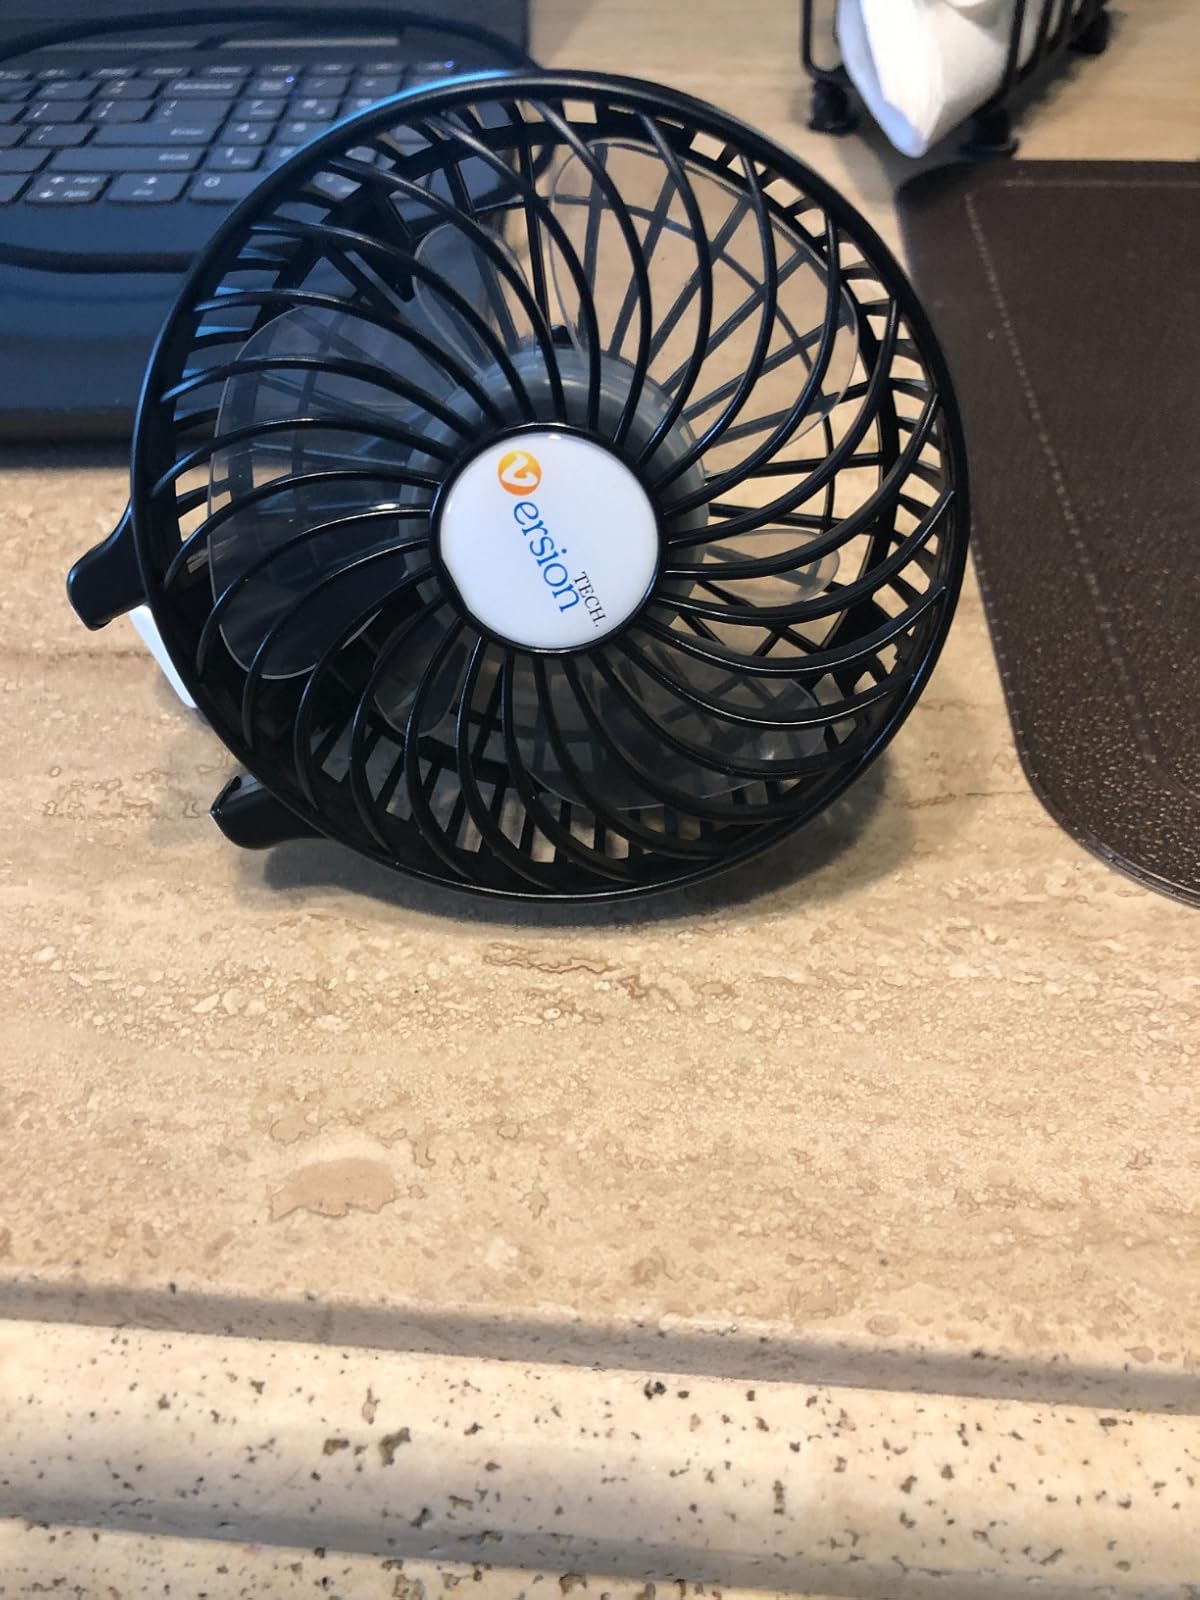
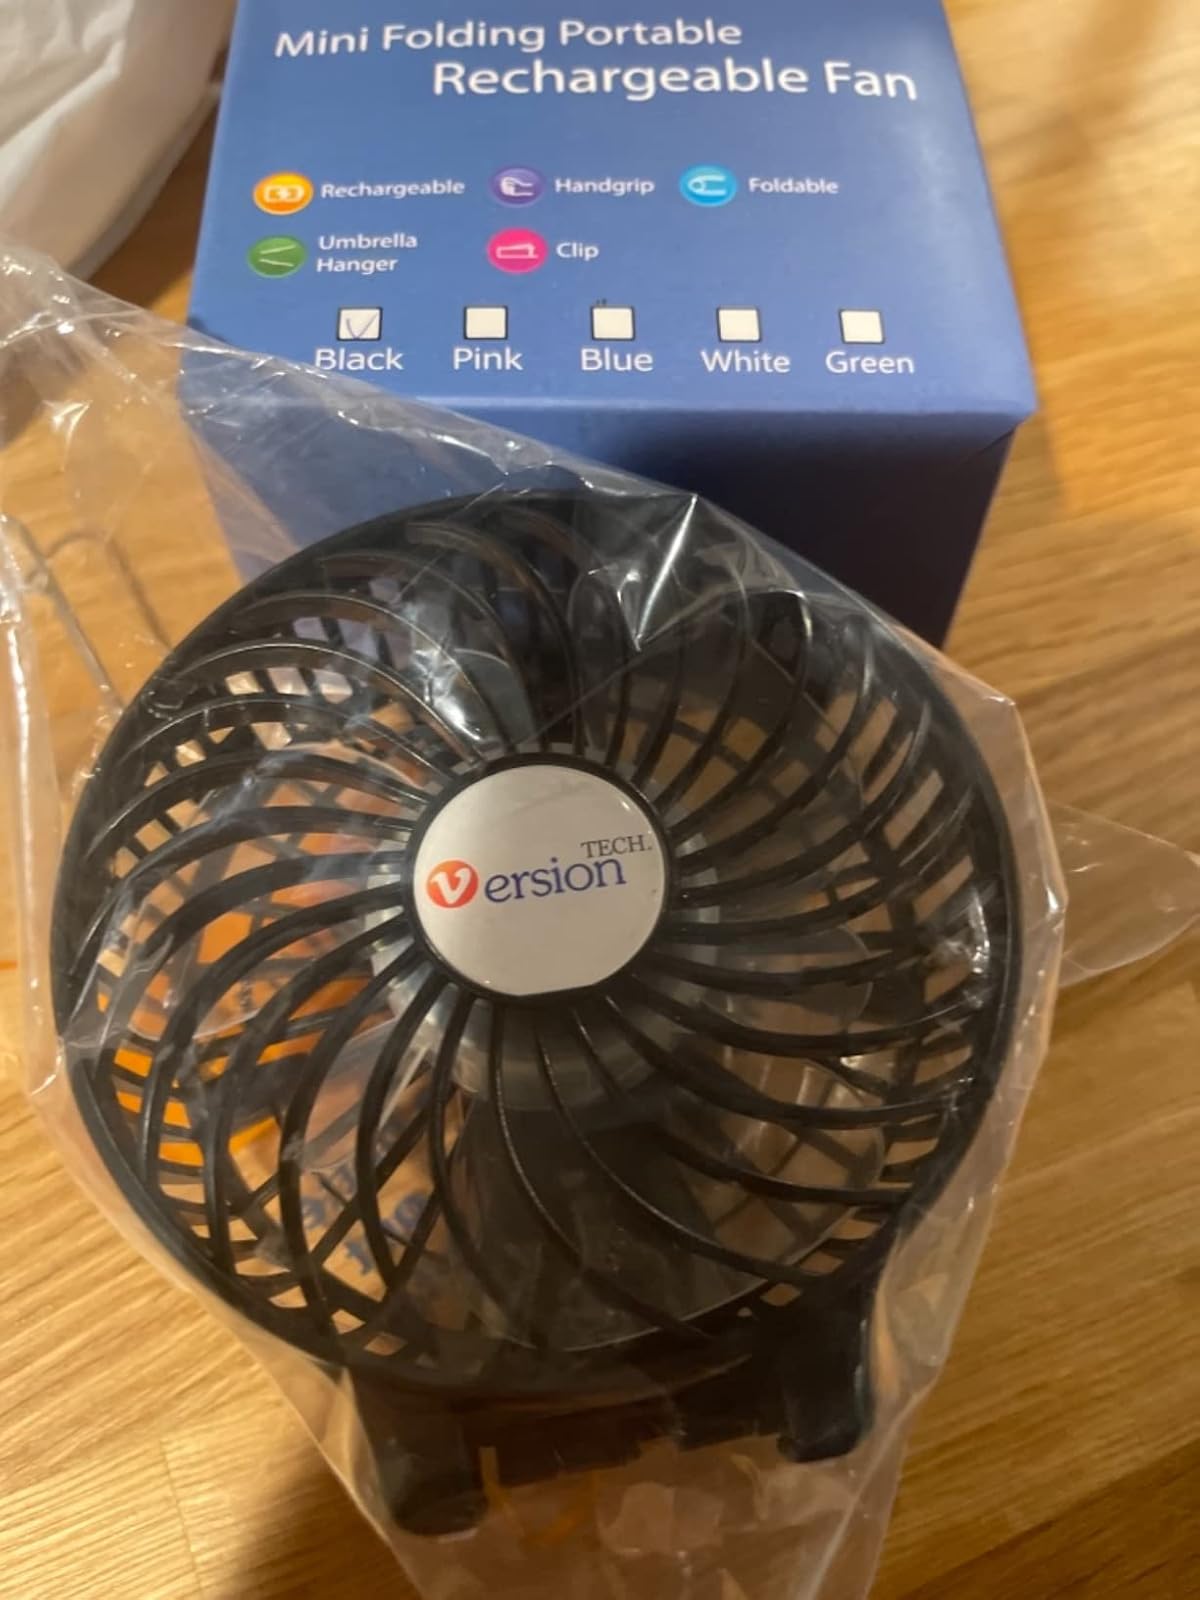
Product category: fan
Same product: yes